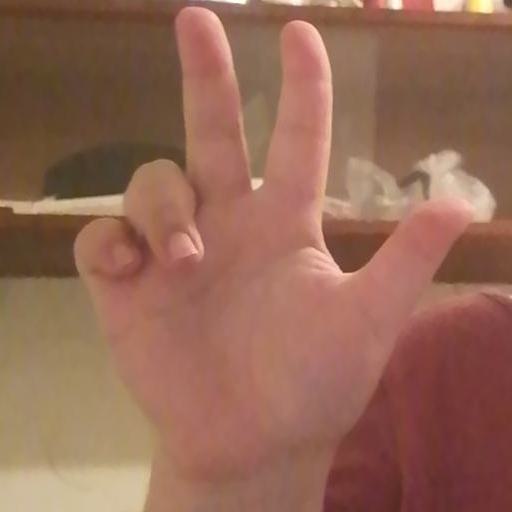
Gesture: three2